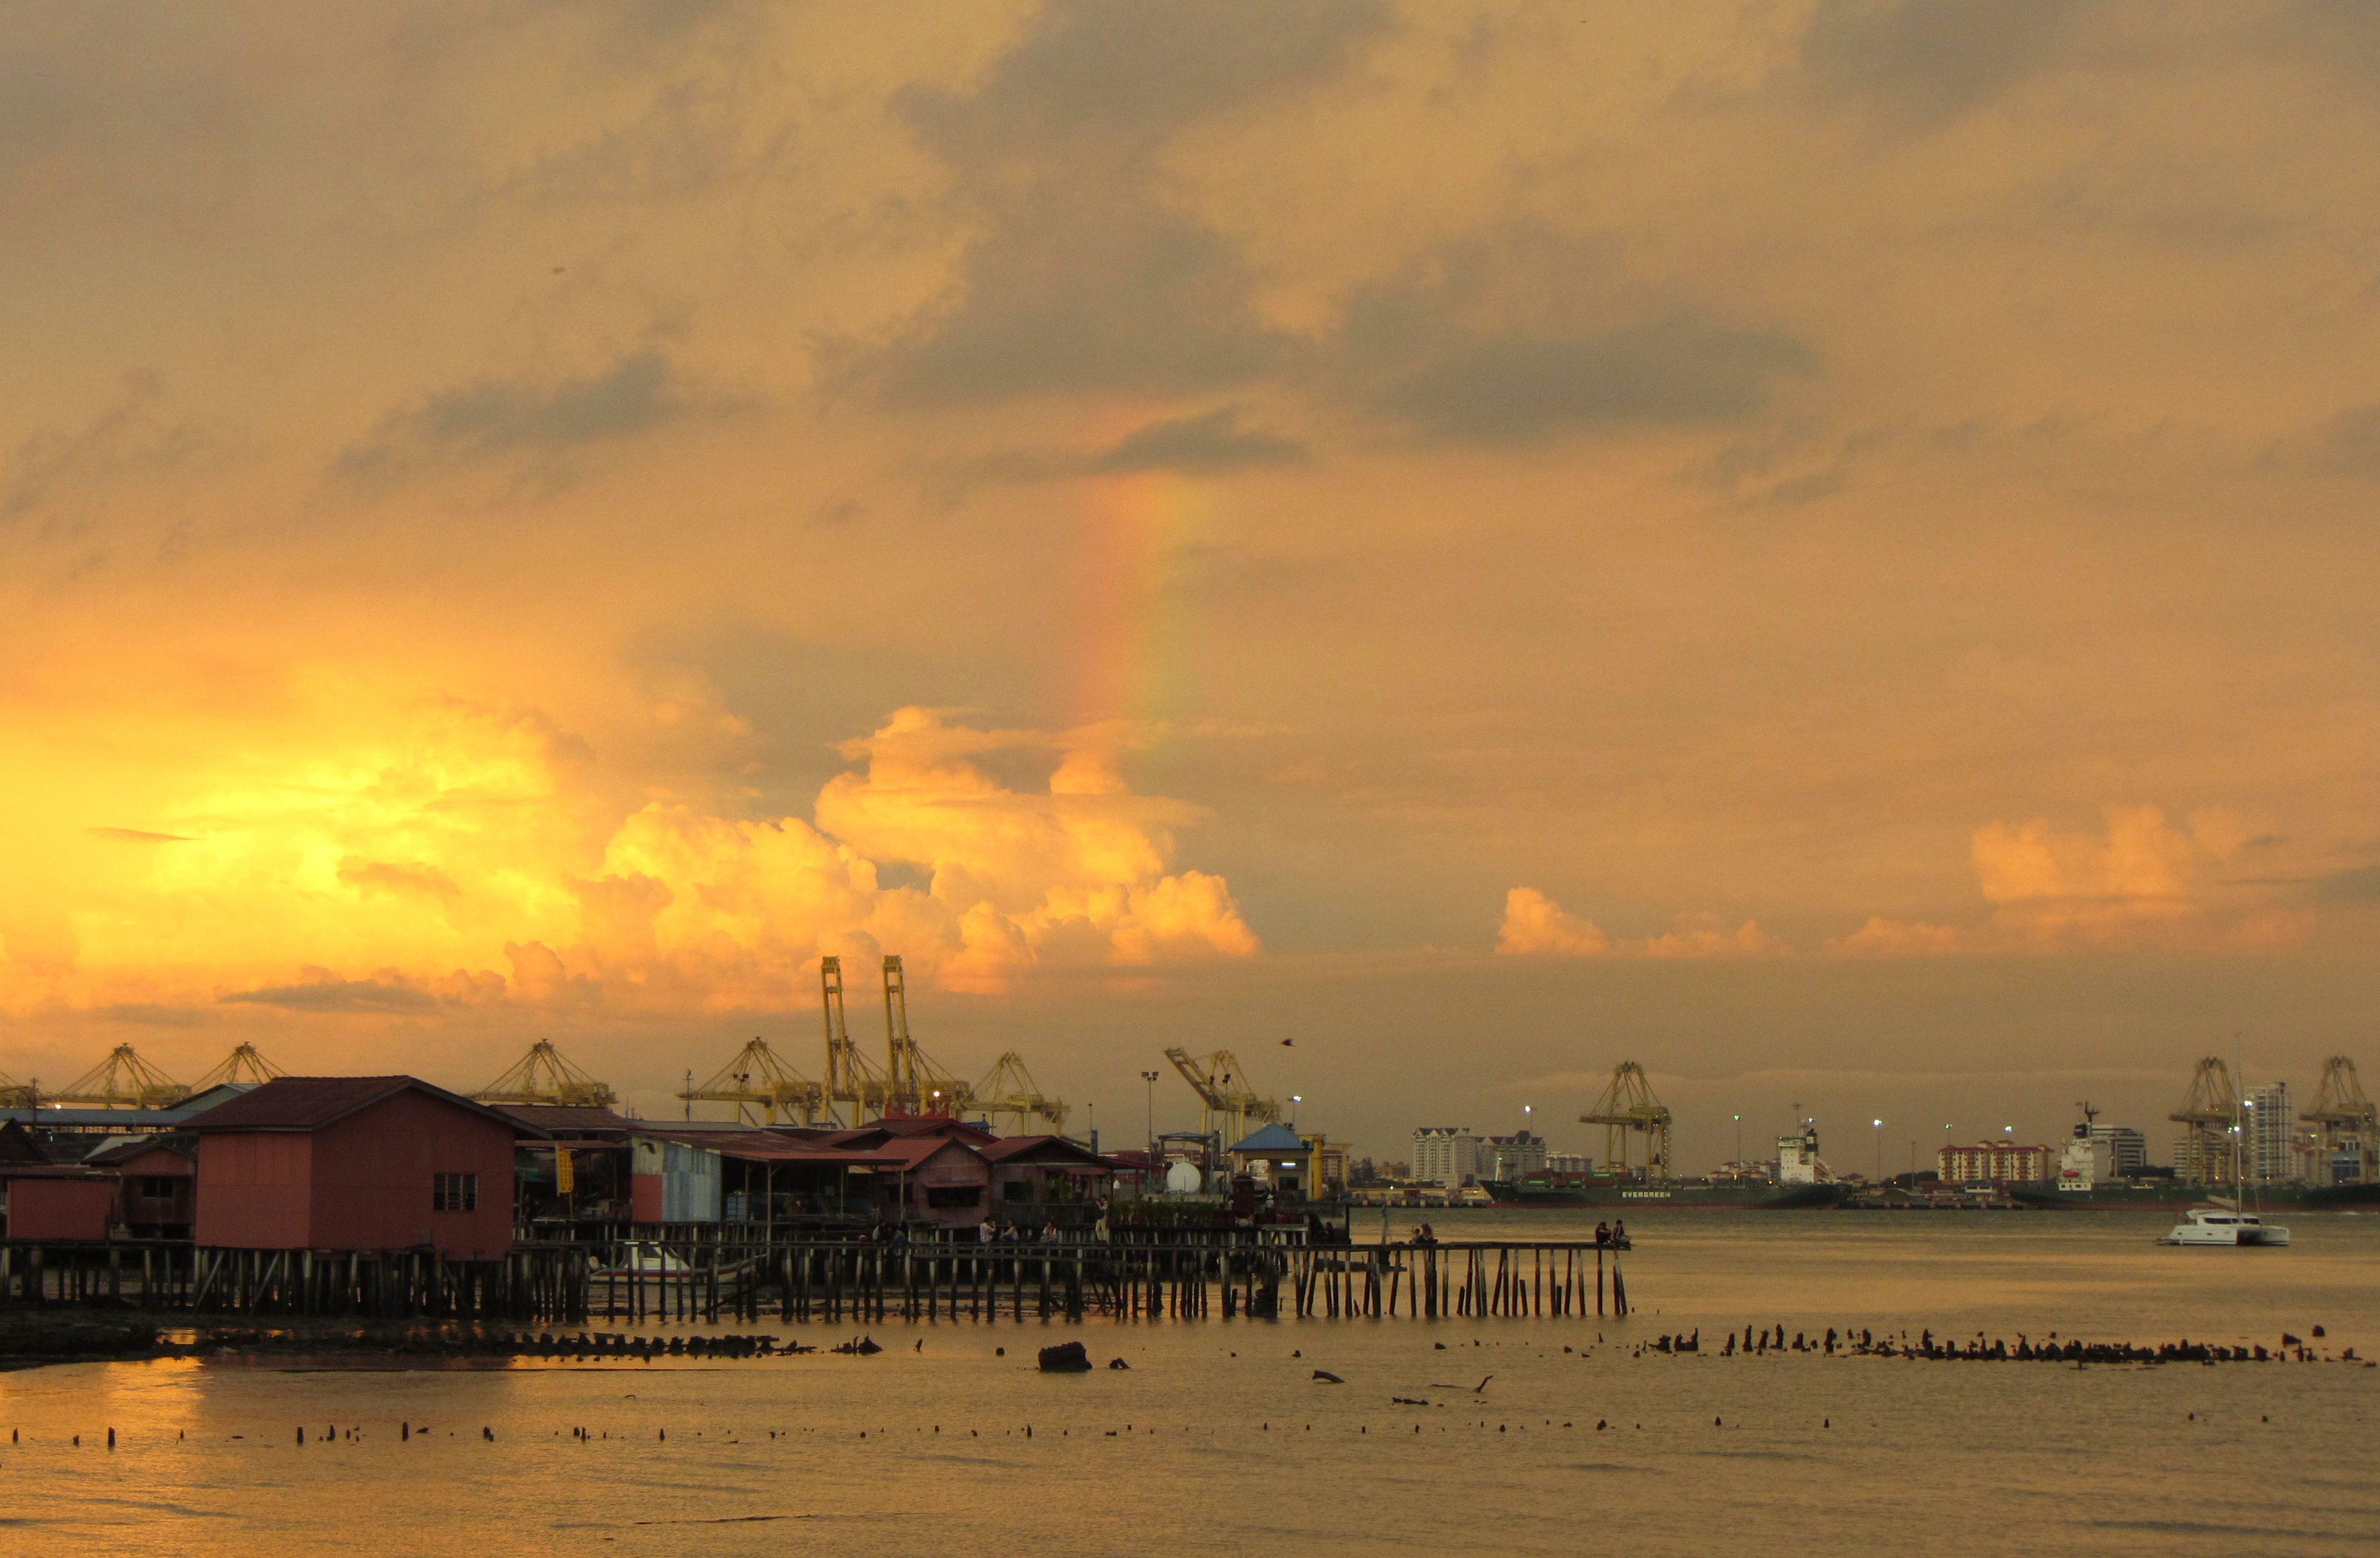
sunset, rainbow, penang, sky, cloud, beach, evening, horizon, sea, sunrise, dusk, afterglow, morning, coast, shore, ocean, pier, sand